Coventry

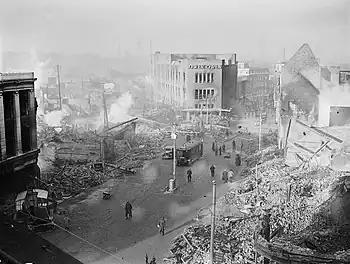
Coventry city centre after the massive air raid of 14/15 November 1940

With many of the city's older properties becoming increasingly unfit for habitation, the first council houses were let to their tenants in 1917. With Coventry's industrial base continuing to soar after the end of the Great War in 1918, numerous private and council housing developments took place across the city in the 1920s and 1930s to provide housing for the large influx of workers who came to work in the city's booming factories. The areas which were expanded or created in this development included Radford, Coundon, Canley, Cheylesmore and Stoke Heath.